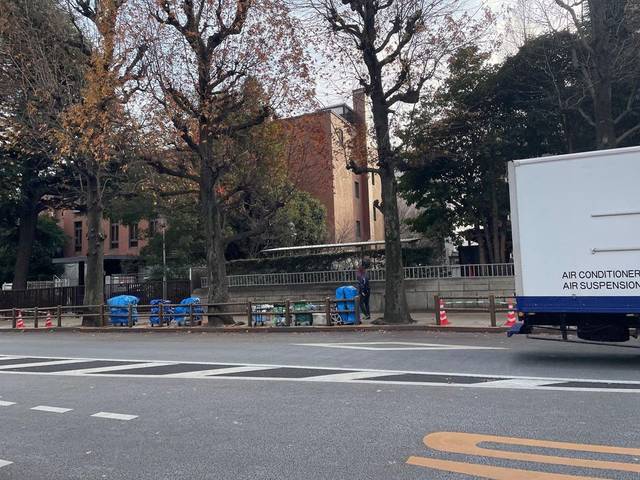
Region: Japan
Coordinates: 35.717, 139.777